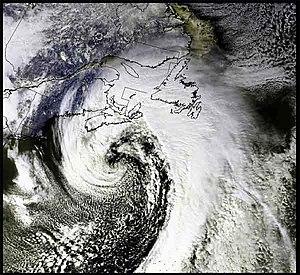
Un cyclone est un terme météorologique qui désigne une grande zone où l'air atmosphérique est en rotation autour d'un centre de basse pression local, donnant le plus souvent des nuages et des précipitations. Il s'agit également de « dépression » et de « système cyclonique ». Par extension, la circulation cyclonique est la direction que prendra le flux d'air autour d'une dépression ou d'un creux barométrique, soit anti-horaire dans l'hémisphère nord et horaire dans celui du sud. Même si toute dépression peut être appelée un cyclone, ce terme est le plus souvent réservé à certains types particuliers de systèmes qui se forment au-dessus des eaux chaudes des mers tropicales, les cyclones tropicaux. On applique également le suffixe cyclone à certains phénomènes de très petites échelles où une rotation se produit.
La tempête Juan blanc est le nom officieux donné dans les provinces de l'Atlantique au Canada à une forte tempête du Cap Hatteras qui a frappé cette région du 17 au 20 février 2004. Le système donna des conditions de blizzard, seulement cinq mois après le passage de l'ouragan Juan le 28 septembre 2003. Par sa furie, cette tempête a fait penser à bien des égards au passage de l'ouragan encore frais en mémoire.
En météorologie, une bombe est un cyclone extratropical à développement explosif. Pour entrer dans cette catégorie, la pression centrale d'une dépression des latitudes moyennes doit baisser de 24 hPa ou plus en 24 heures. C'est le célèbre météorologue suédois Tor Bergeron, du groupe norvégien de Bergen, qui a donné cette définition pour décrire le développement rapide d'une dépression en saison froide lorsque l'air très froid venant du continent passe au-dessus des océans, accompagné de forte dynamique atmosphérique. Ce phénomène qui crée une instabilité baroclinique extrême ne se limite pas cependant aux océans.